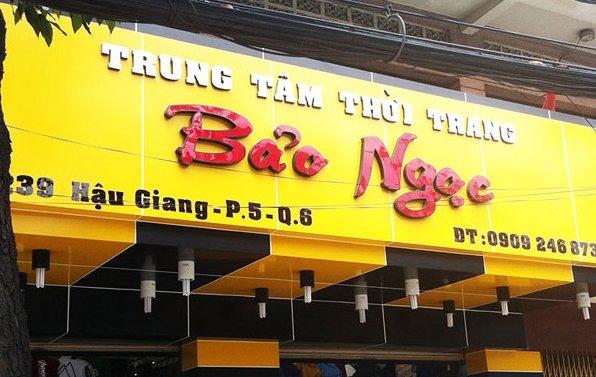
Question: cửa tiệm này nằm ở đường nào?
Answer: cửa tiệm này nằm ở đường hậu giang